Belhaven Brewery

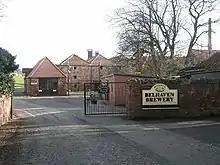
Belhaven Brewery.

Belhaven Brewery is a brewery based in Belhaven, Scotland. The brewery dates from 1719, at least; by 2005 it had become the largest and oldest surviving independent brewery in Scotland. In November 2005, the Suffolk based brewery Greene King completed a £187 million takeover of the company. The brewery complex is designated Category A listed.